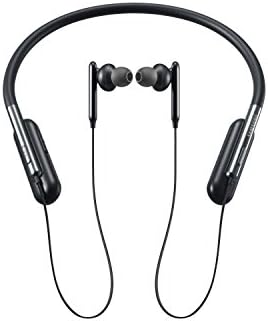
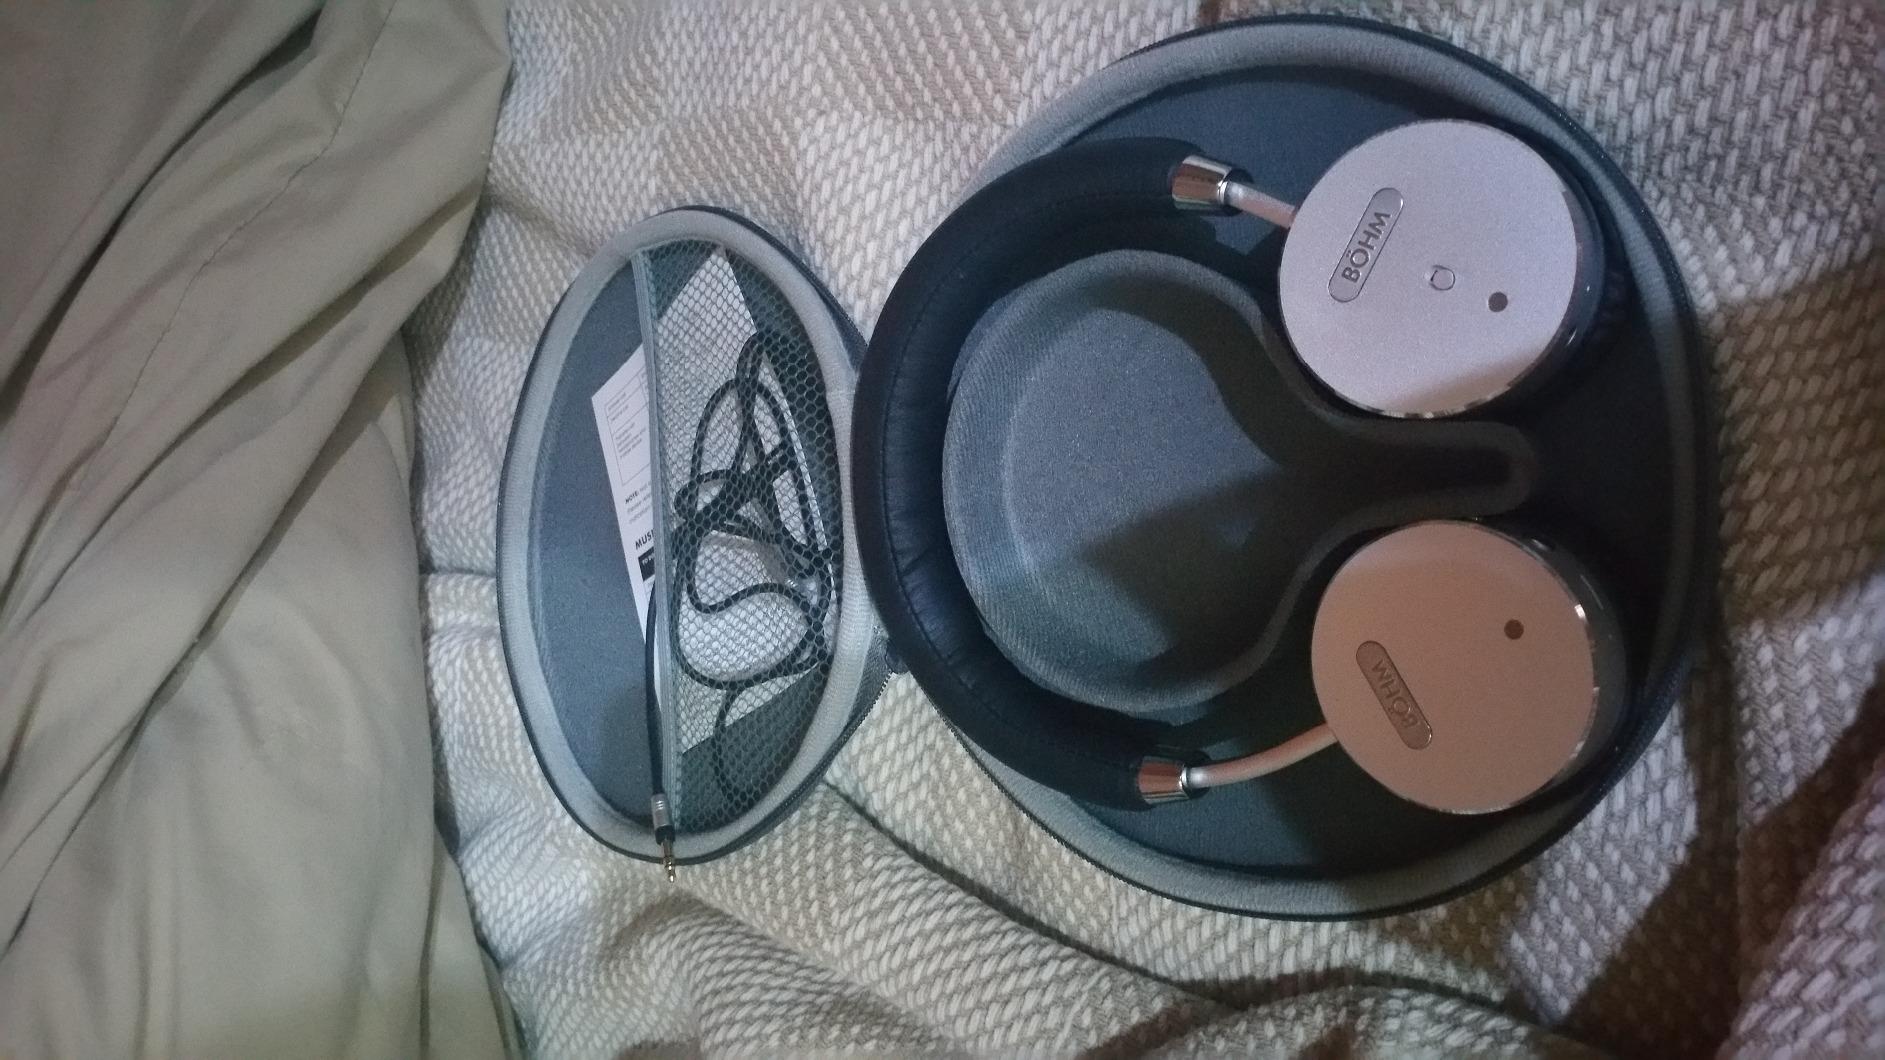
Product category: headphones
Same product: no